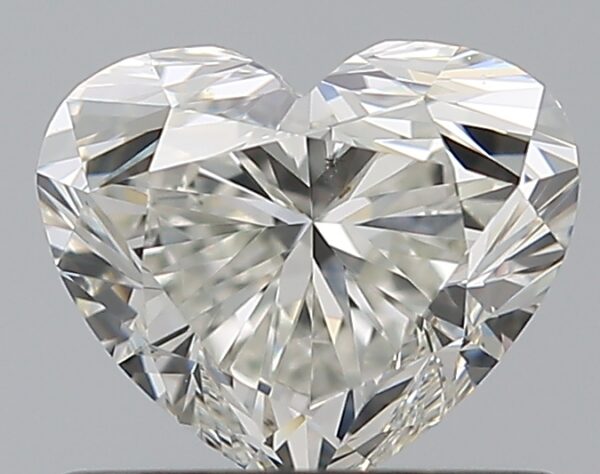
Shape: heart
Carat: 0.7
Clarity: VS2
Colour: J
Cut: VG
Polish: EX
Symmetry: VG
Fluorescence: F
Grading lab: GIA
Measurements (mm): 5.04 x 6.05 x 3.65